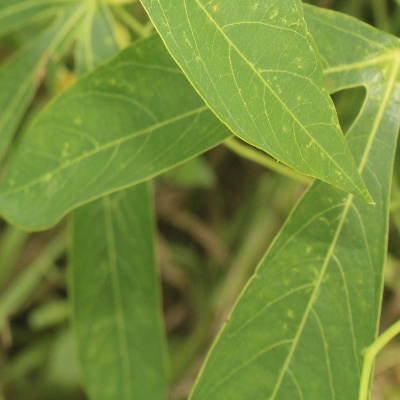
Crop: Cassava
Condition: green mite